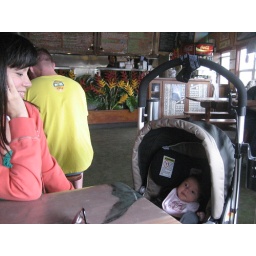
Isa at the Paia fish market in Maui